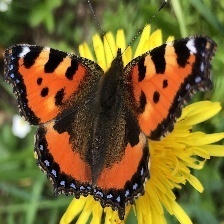
Species: MILBERTS TORTOISESHELL
Butterfly family (ImageNet category): admiral